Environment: real
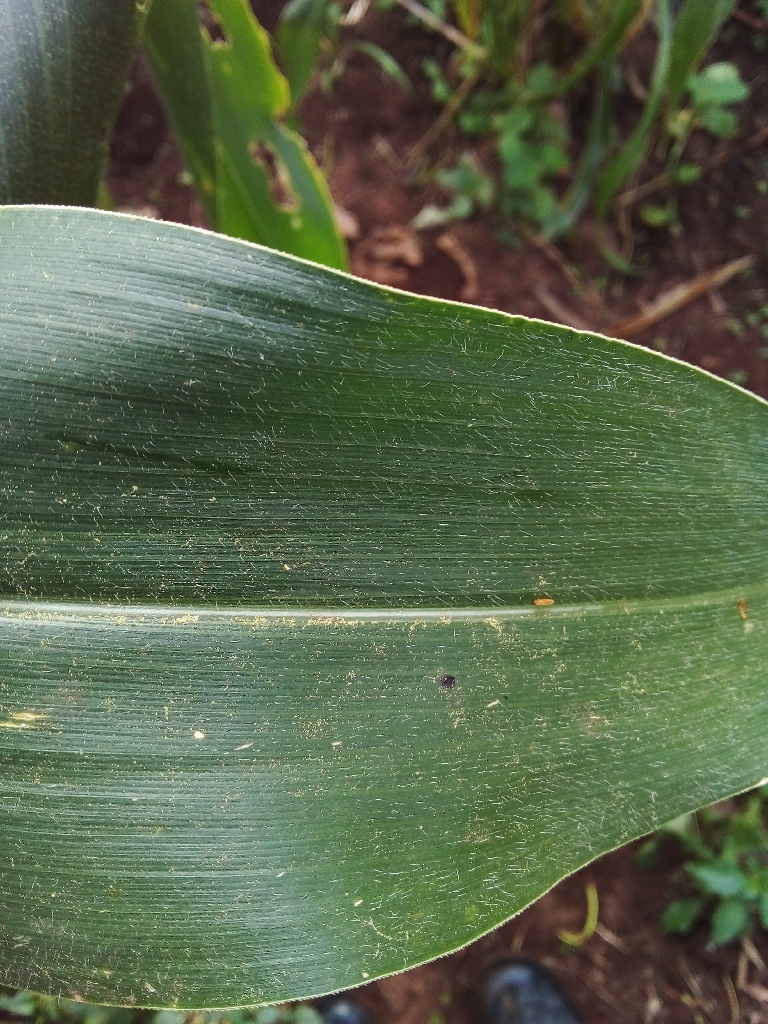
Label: healthy